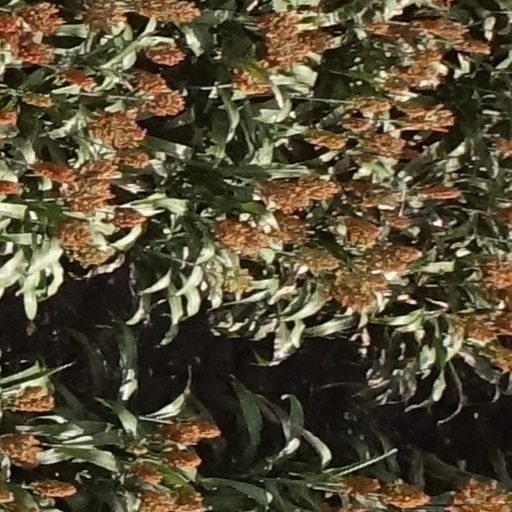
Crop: sorghum